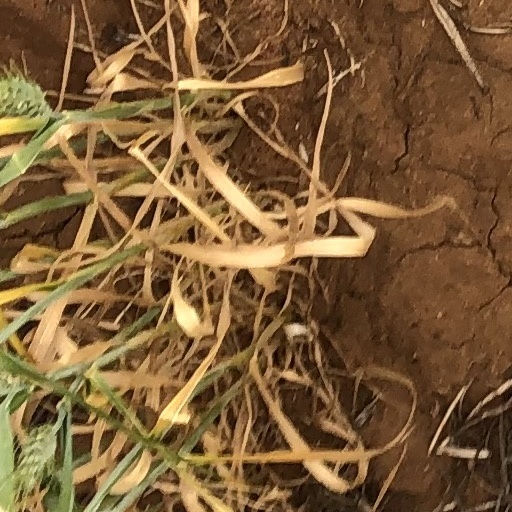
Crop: wheat